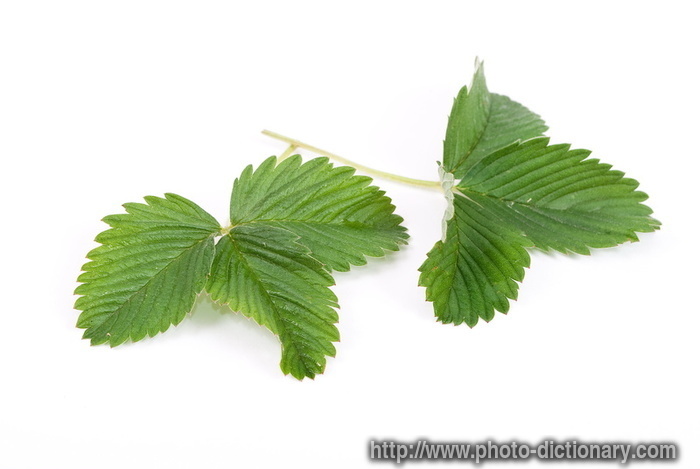
Labels: Strawberry leaf, Strawberry leaf, Strawberry leaf, Strawberry leaf, Strawberry leaf, Strawberry leaf